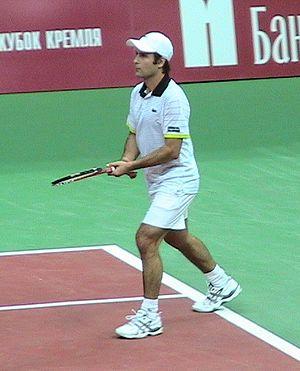
Marat Moubinovitch Safin, né le 27 janvier 1980 à Moscou, est un joueur de tennis et homme politique russe.